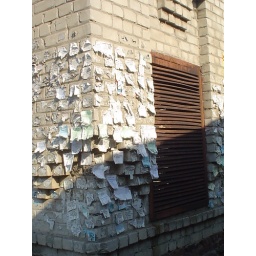
the cheapest way of advertisement in ukraine...every corner building or walls on the street...a common site here in ukraine..:)